Integral of the secant function

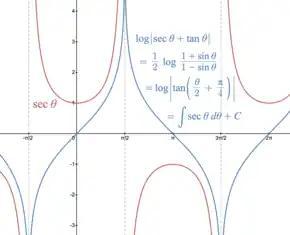
A graph of the secant function (red) and its antiderivative (blue)

In calculus, the integral of the secant function can be evaluated using a variety of methods and there are multiple ways of expressing the antiderivative, all of which can be shown to be equivalent via trigonometric identities,